Danny Godby

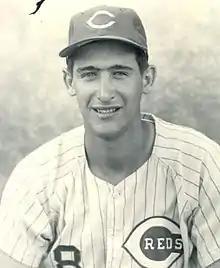

Danny Ray Godby (born November 4, 1946) is an American former professional baseball player who appeared in 13 games played for the St. Louis Cardinals of Major League Baseball during the 1974 season. An outfielder who threw and batted right-handed, Godby stood tall and weighed .